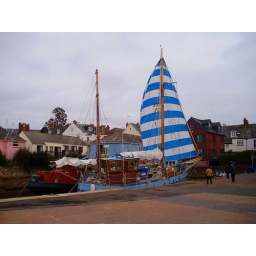
Blue &amp;amp; white sail boat in the quay